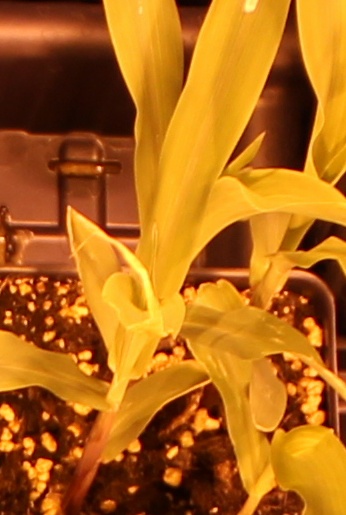
Label: Corn